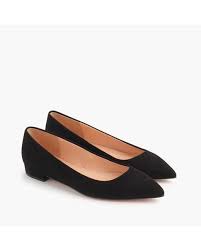
Label: Ballet Flat